Chuchín

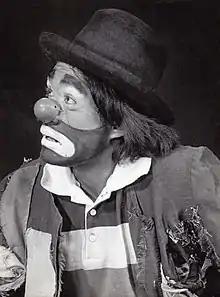
Chuchin The Clown looking sad

José de Jesus Medrano Murillo (February 19, 1948 – May 29, 1984), better known as Chuchín, was a Mexican clown and star attraction of many circuses in Mexico from the late 1960s to 1984, when he died while on tour in Africa. He toured Peru as the Circo Bell's Main attraction. Chuchin appeared in the 1983 Mexican film "Esta y L'otra con un solo boleto". While performing at the Royal Show, Chuchin fell to his death on May 29, 1984, in South Africa. Ironically, his fall occurred not during his high-wire bicycle act, but rather as he was descending from the platform after completing the act.